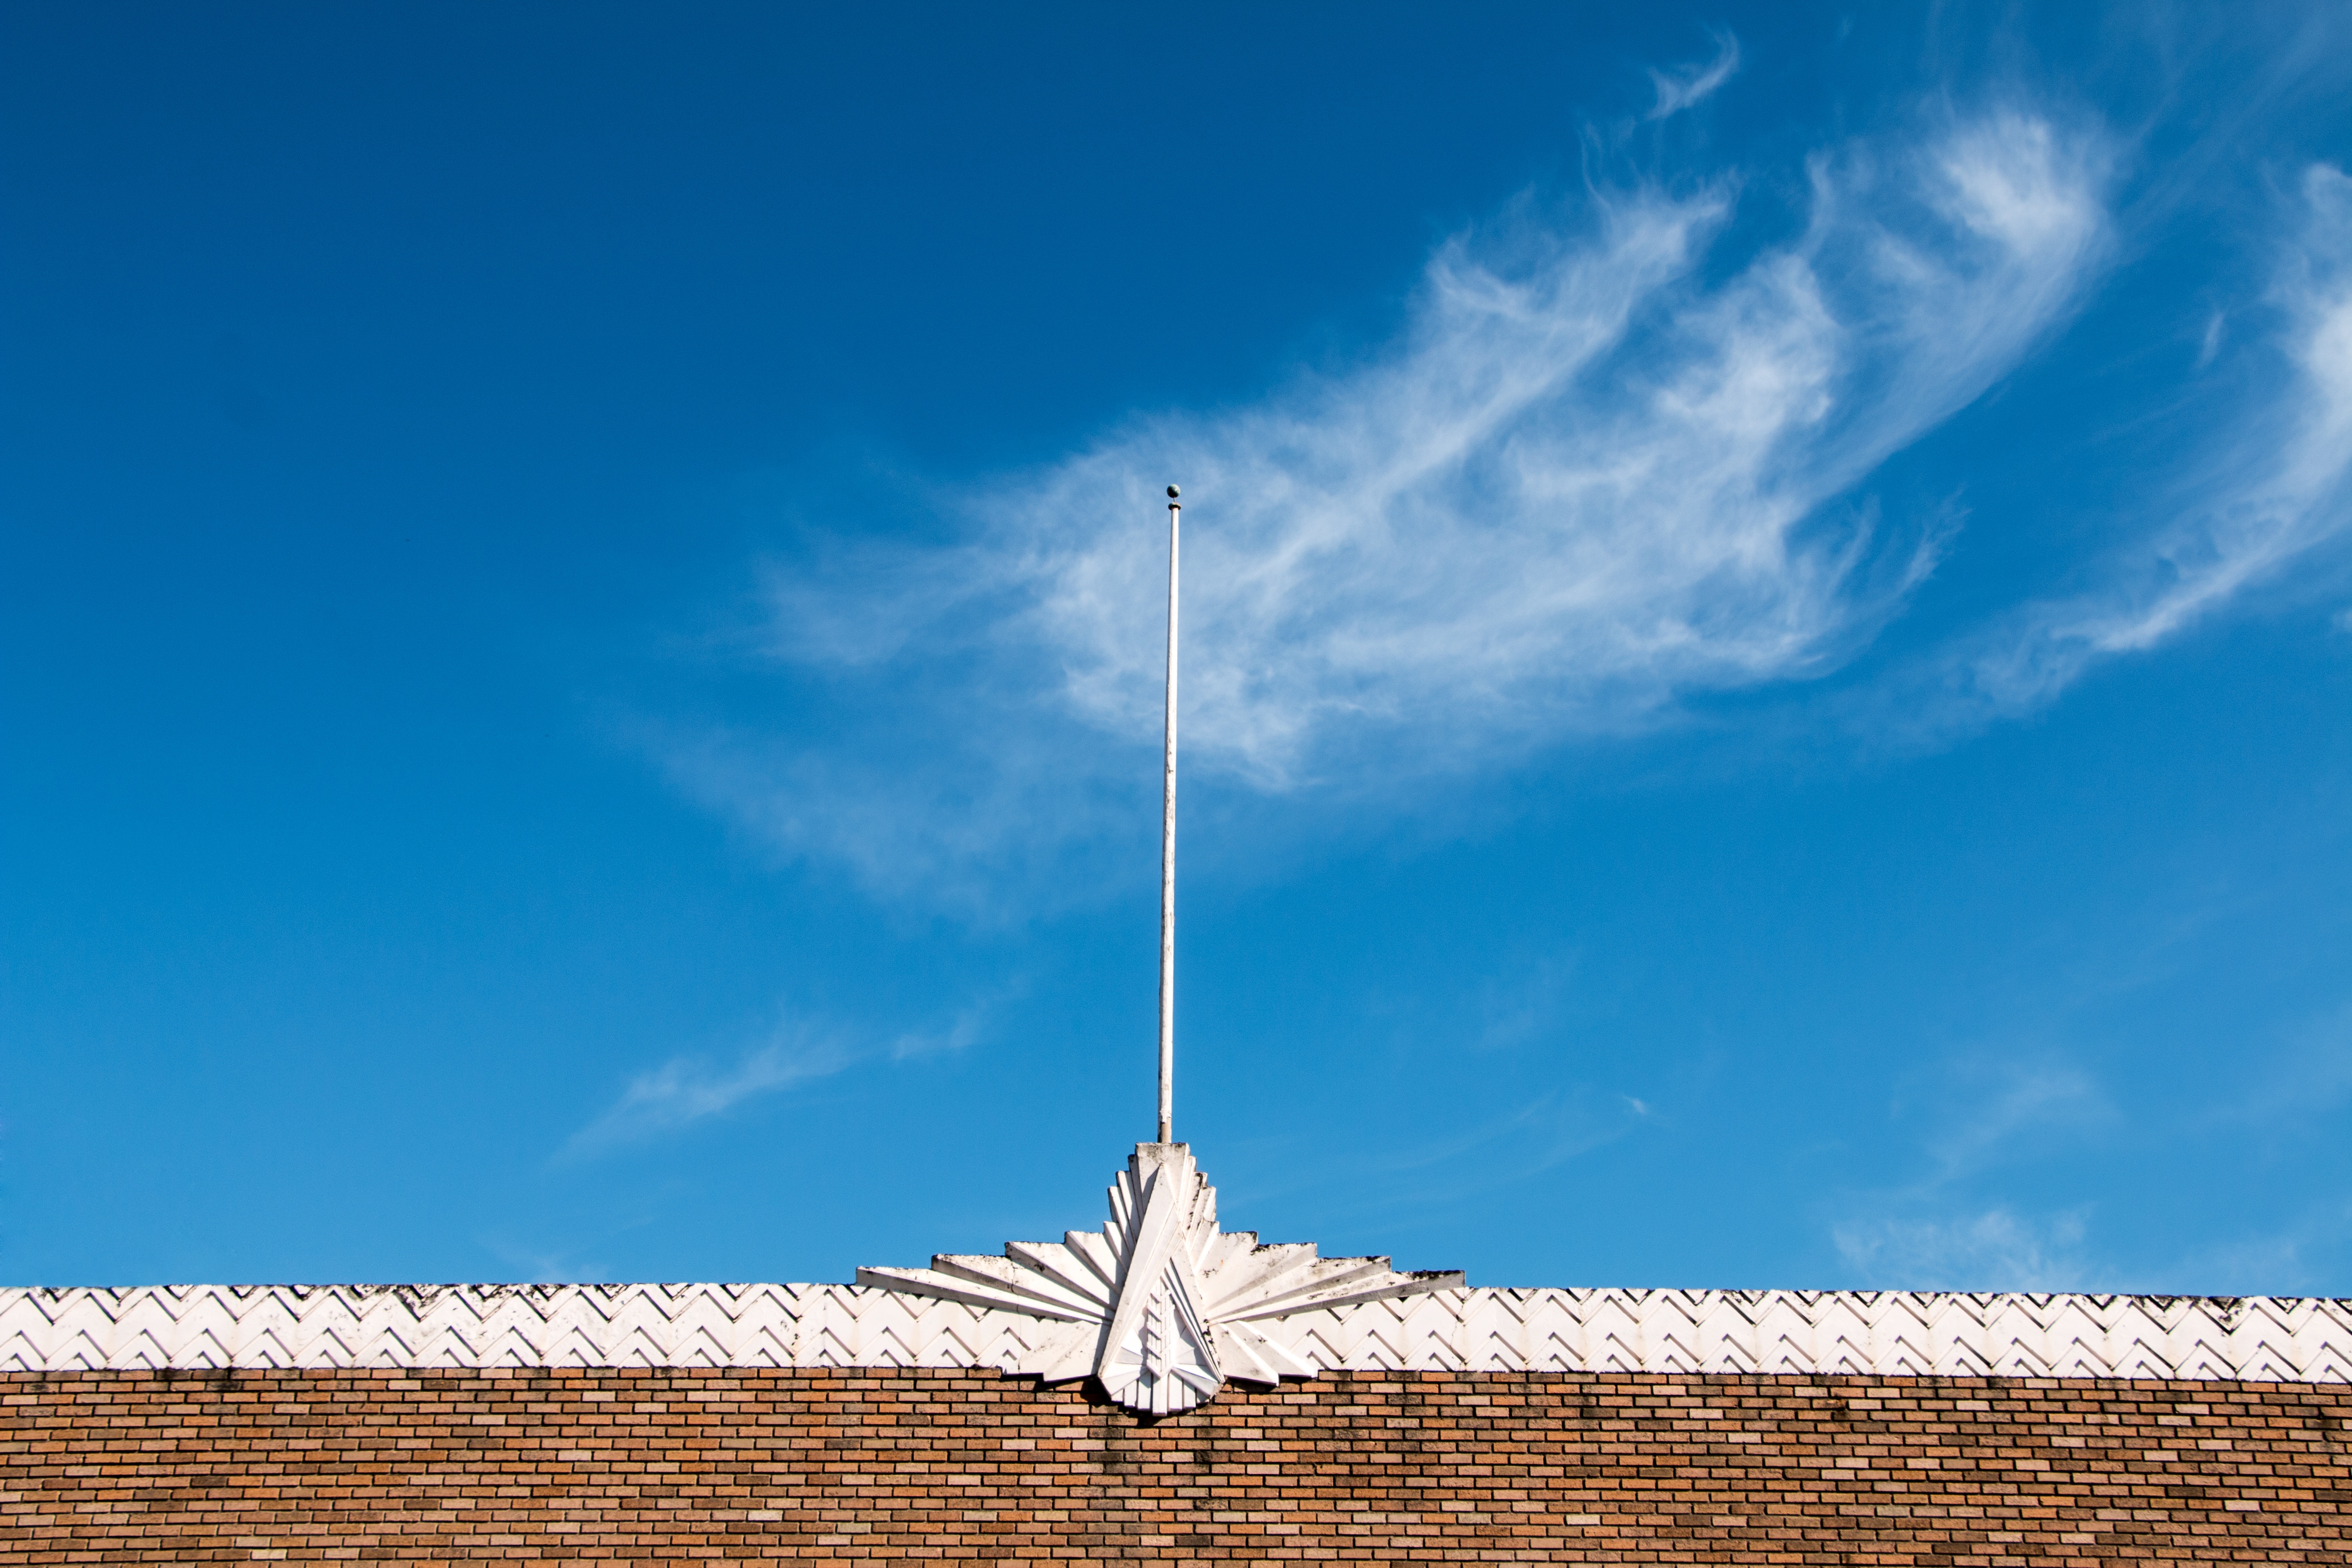
horizon, cloud, sky, sunlight, wind, tower, mast, blue, energy, outdoor structure